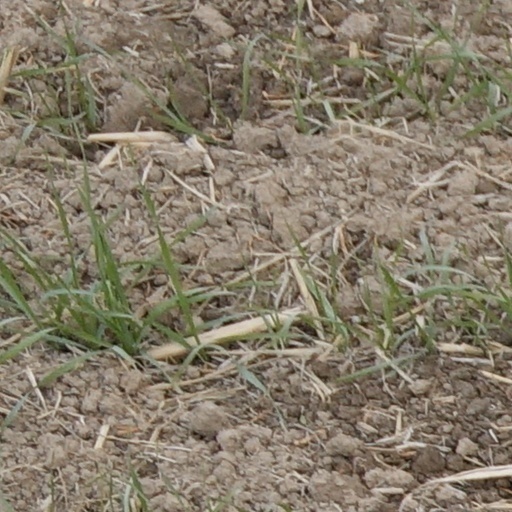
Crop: wheat